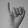
ASL letter: I